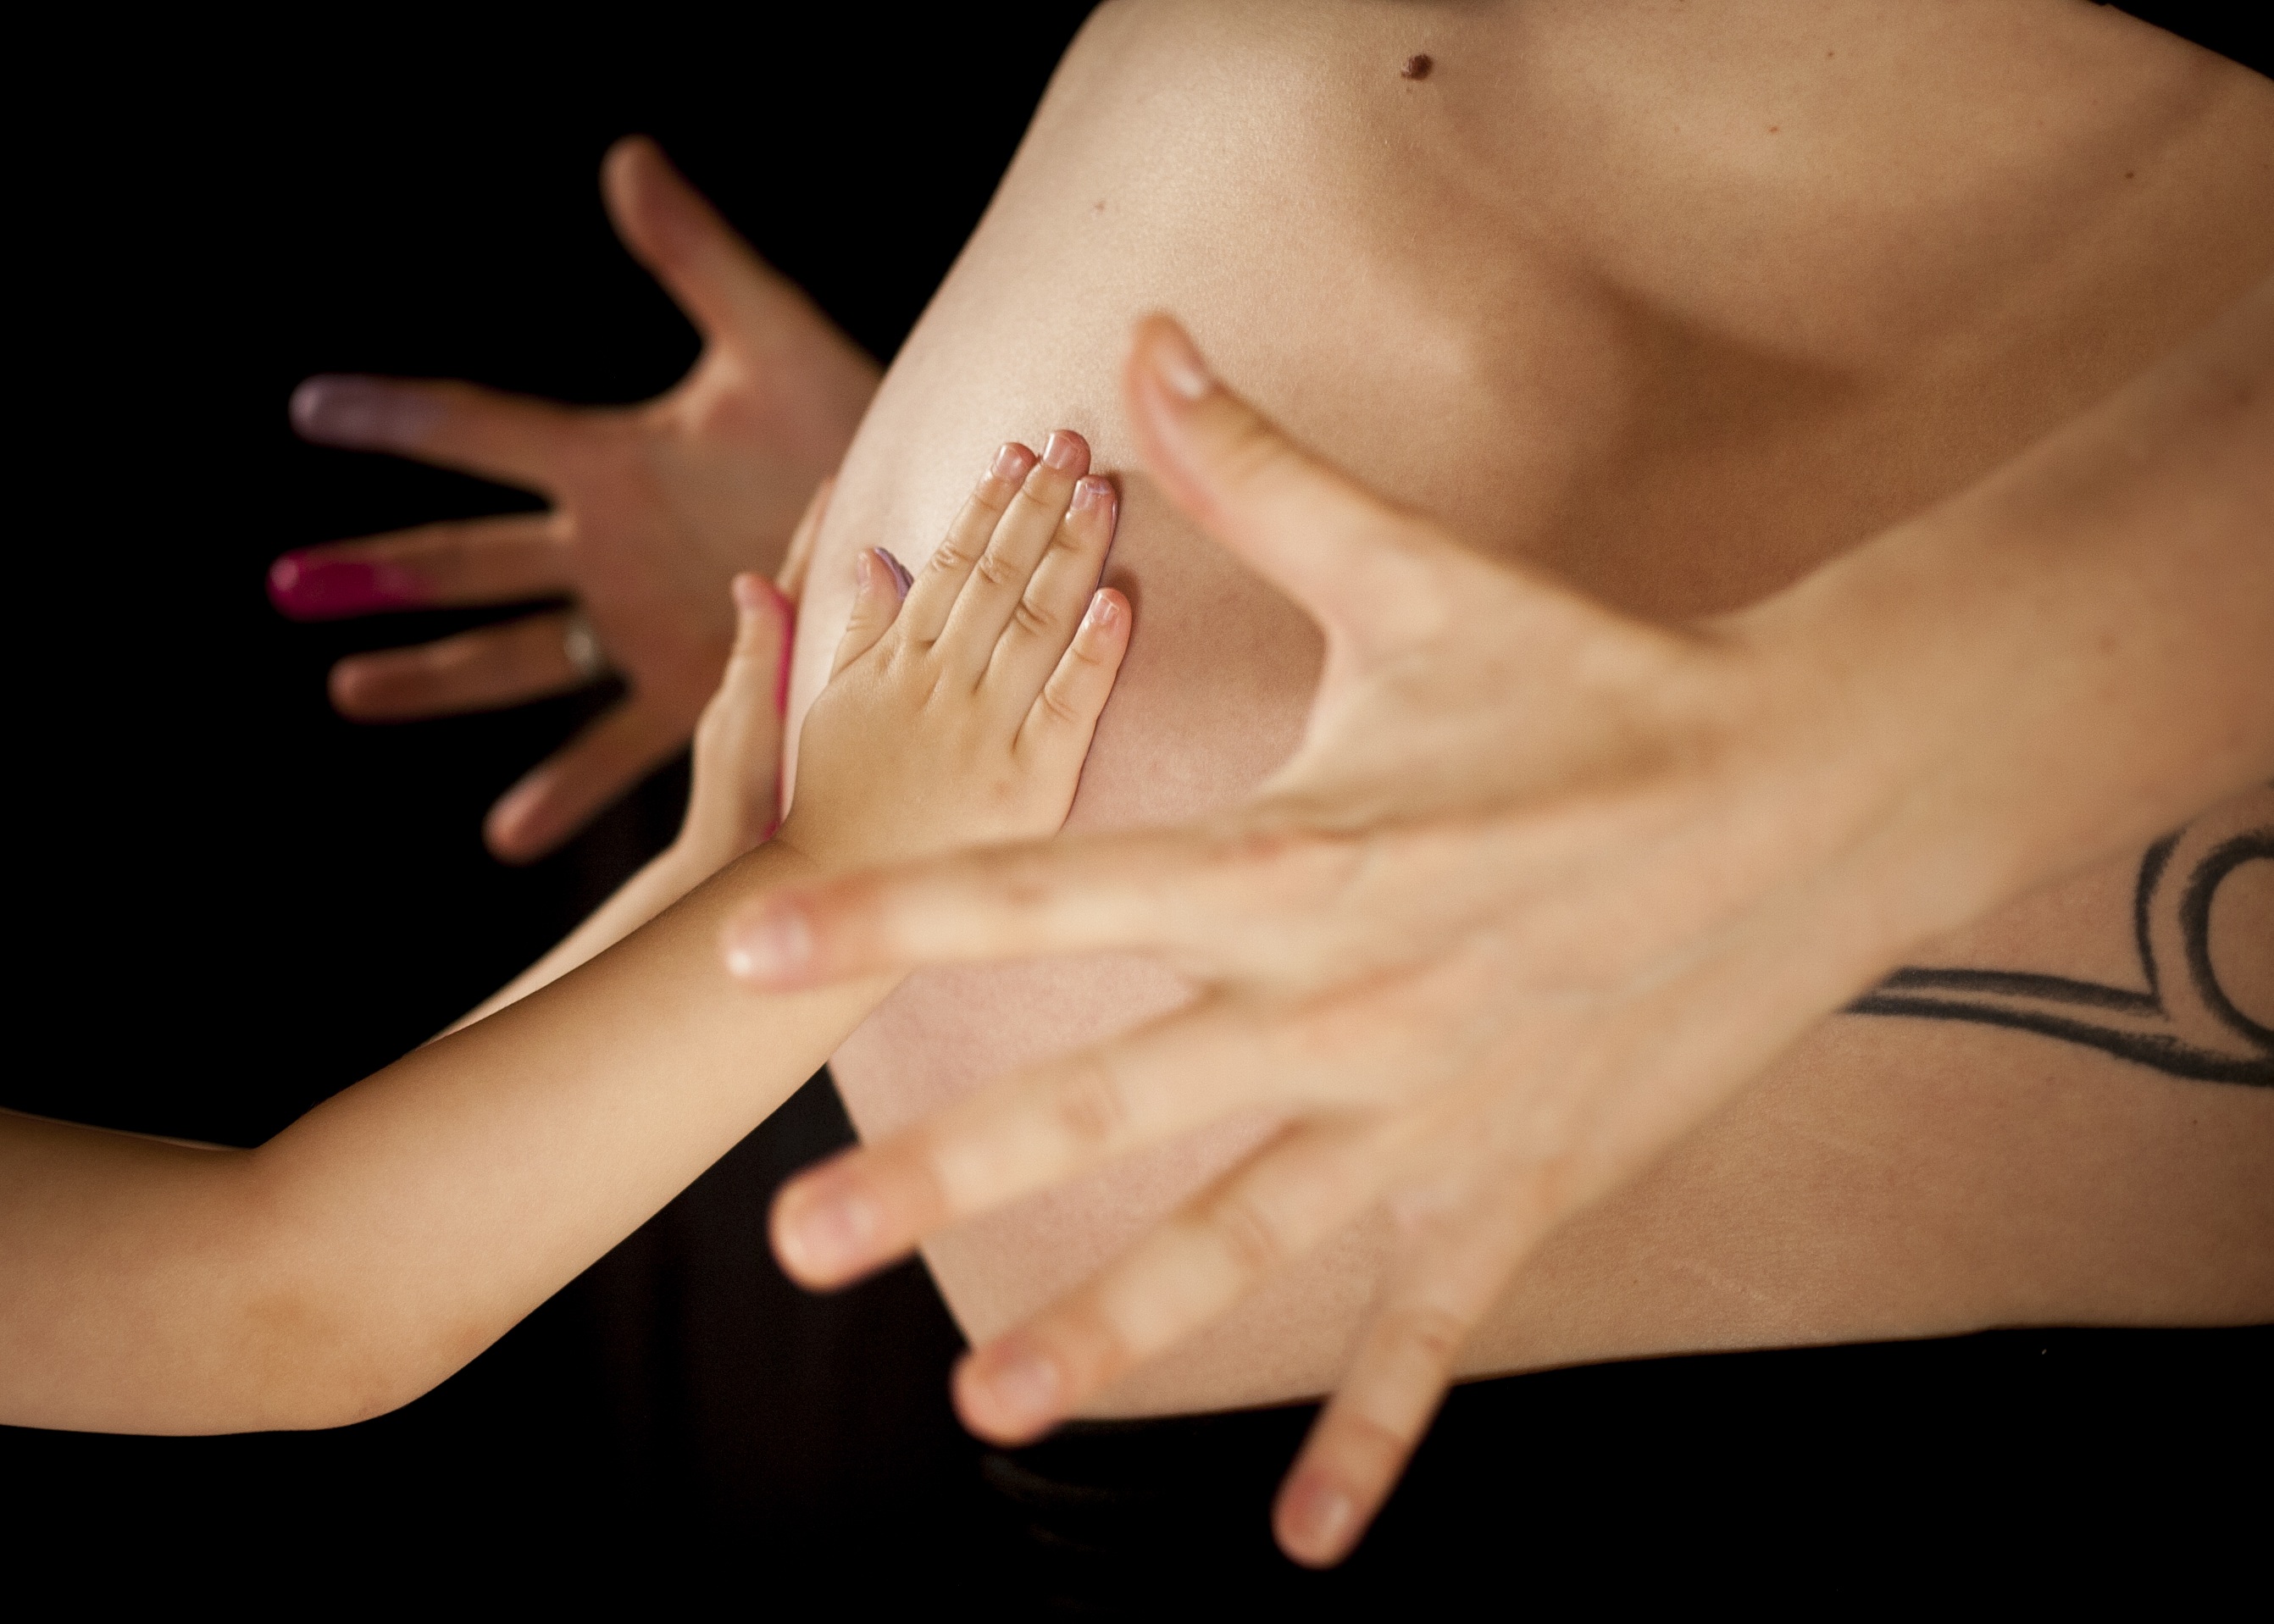
hand, leg, finger, arm, nail, chest, pregnancy, close up, human body, face, family, hands, back, skin, beauty, mama, sister, live new, abdomen, sense, baby belly